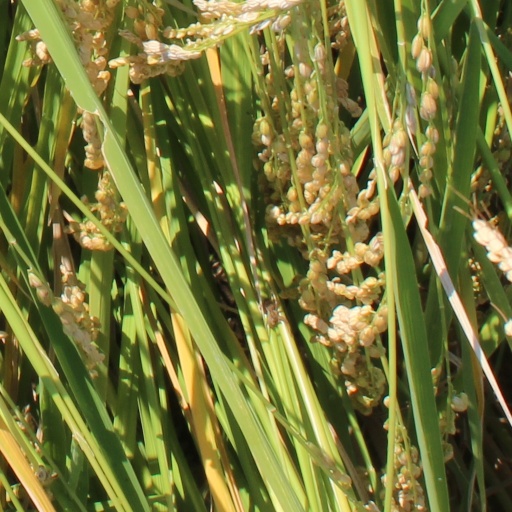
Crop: rice